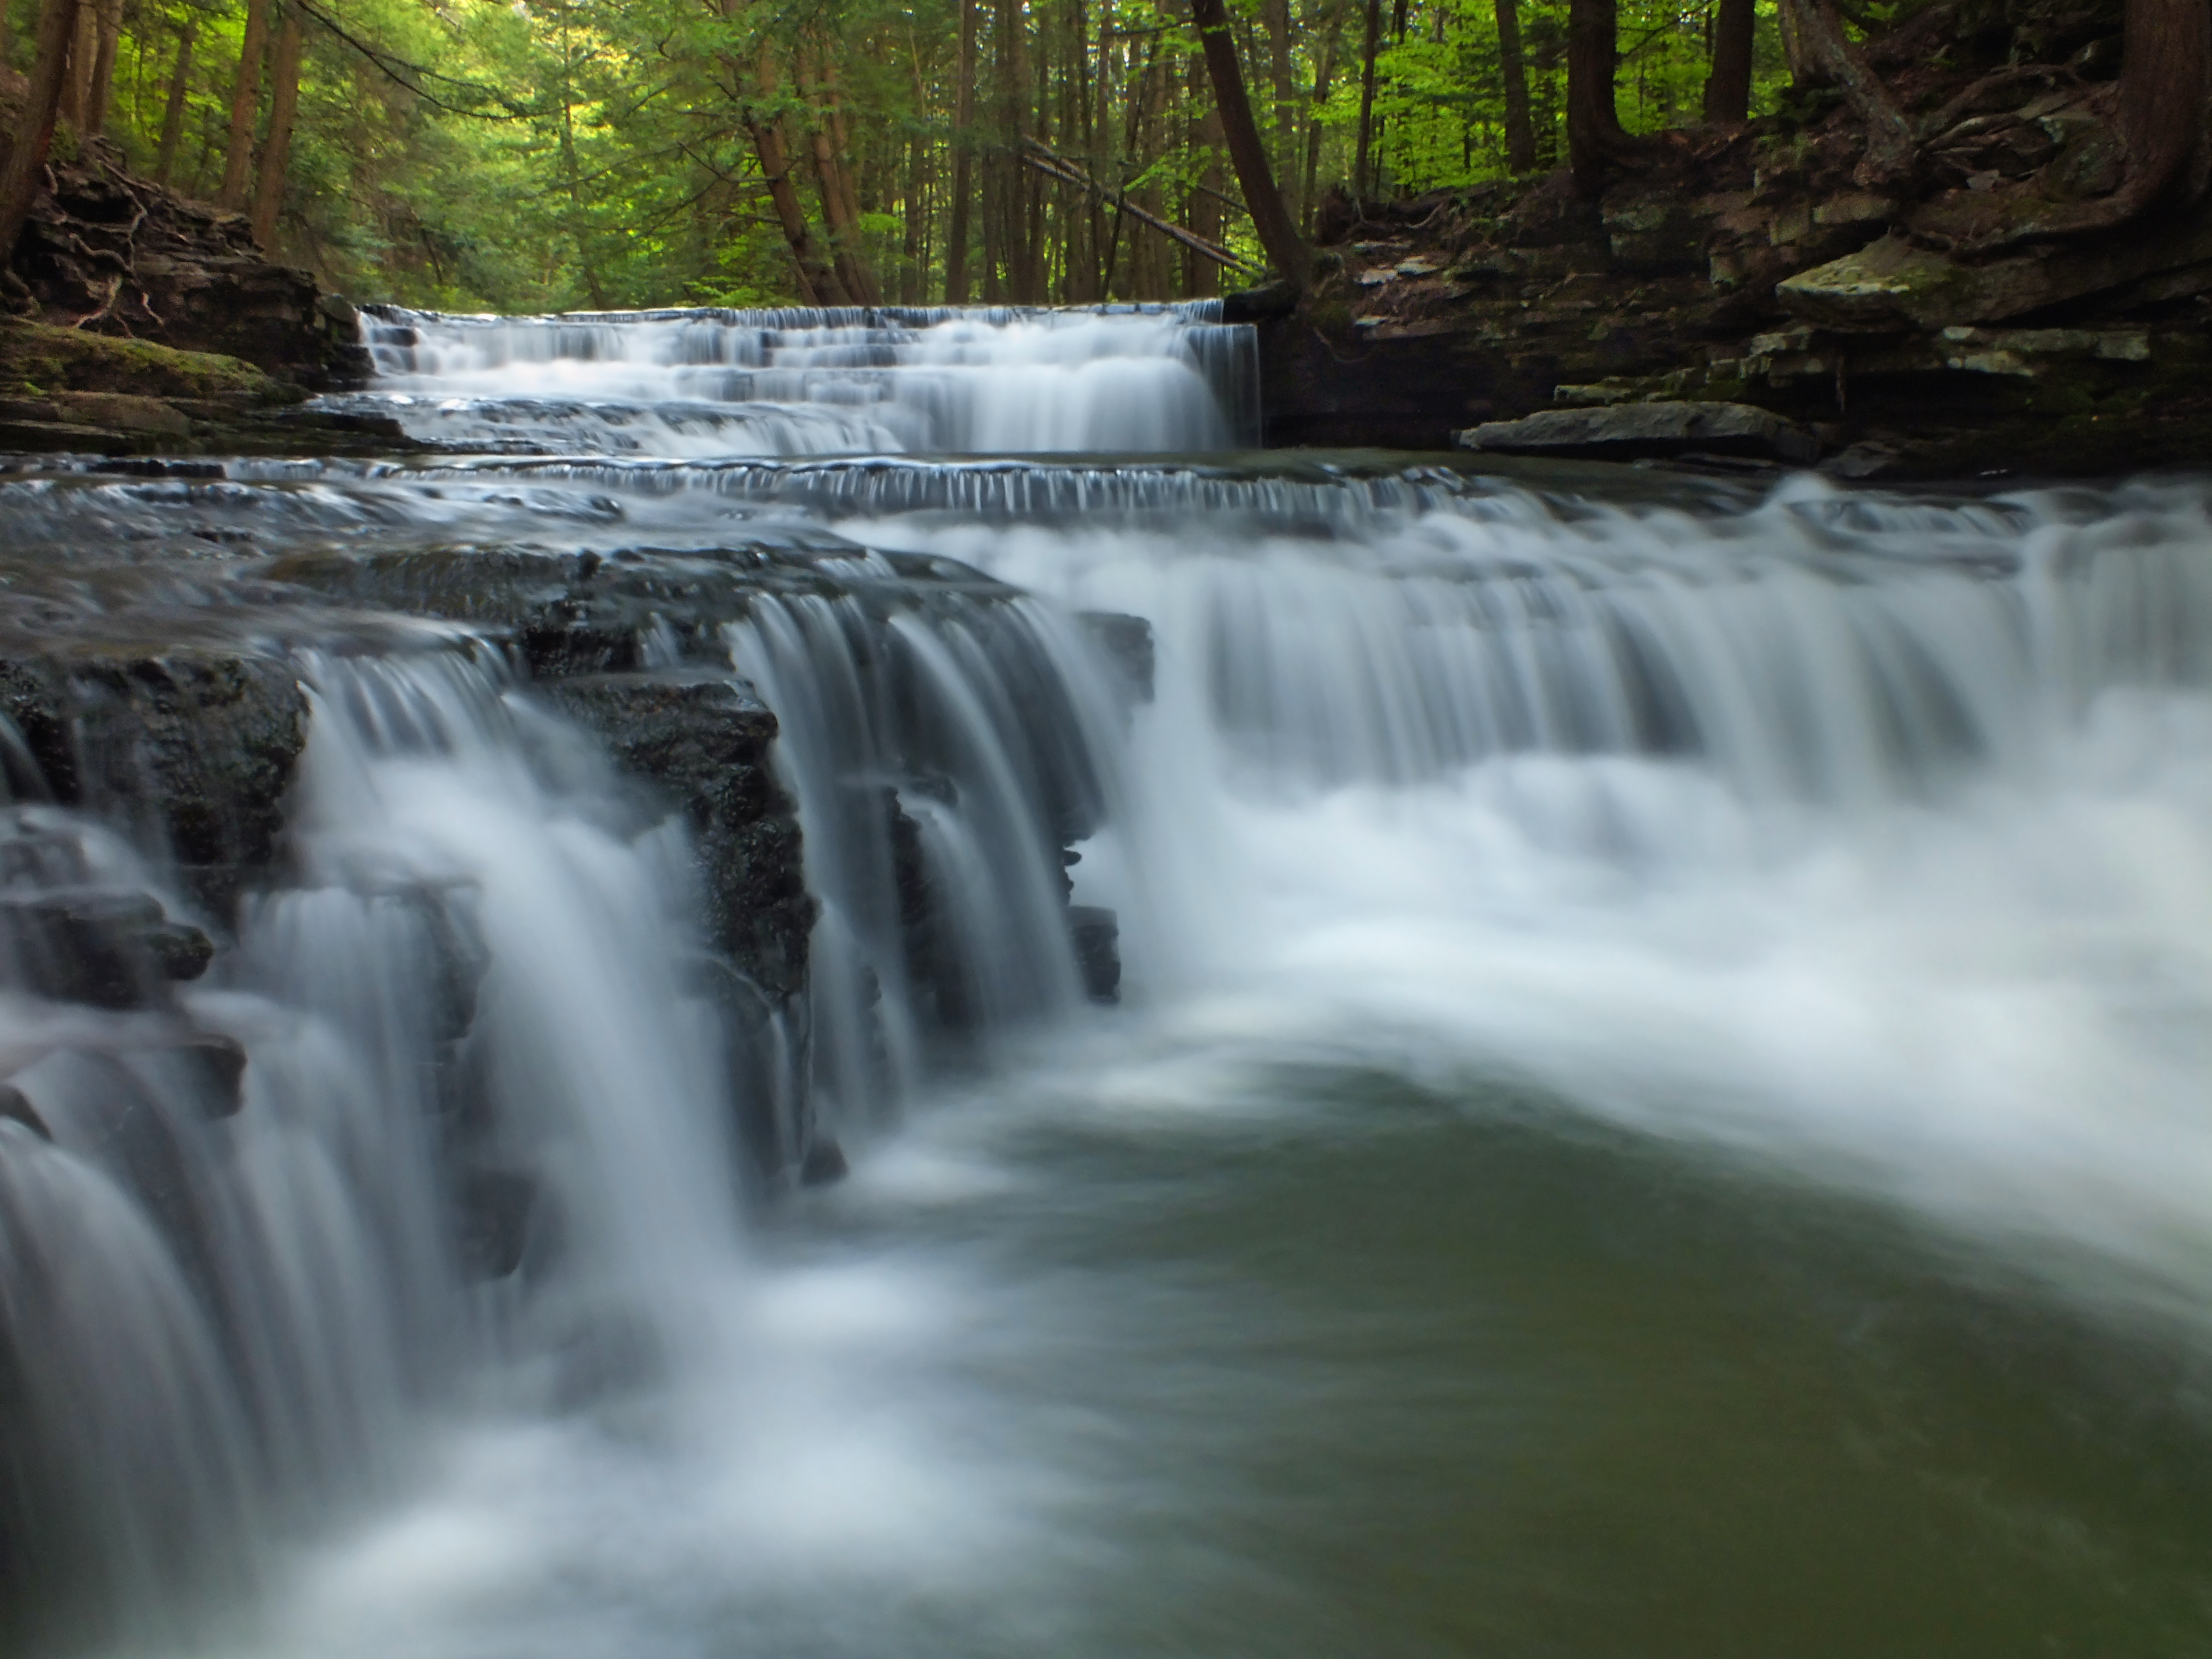
water, forest, waterfall, creek, hiking, river, stream, spring, rapid, body of water, trees, creativecommons, coniferous, falls, hemlocks, easternhemlocks, lowlight, ravine, pennsylvania, endlessmountains, fallbrook, saltspringsstatepark, susquehannacounty, fallbrooknaturalarea, wasserfall, water feature, watercourse